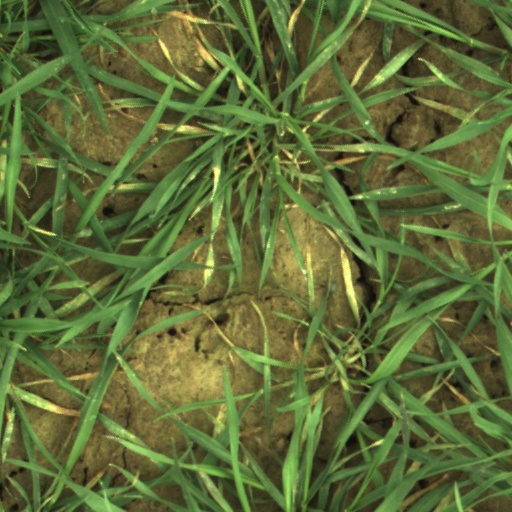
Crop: wheat